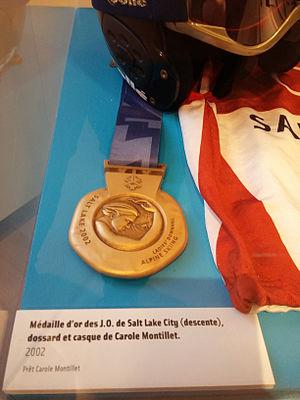
Médaille d'or de la skieuse française Carole Montillet aux jeux olympiques de 2002.